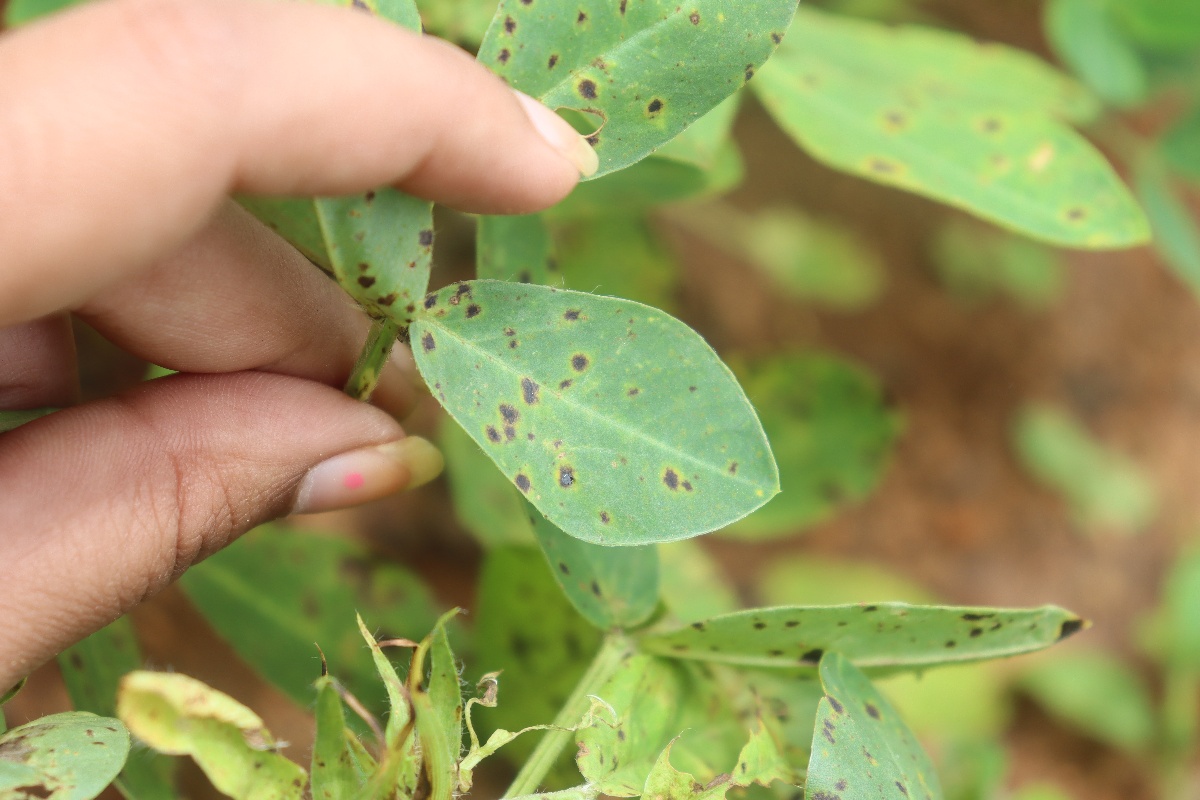
Label: late leaf spot